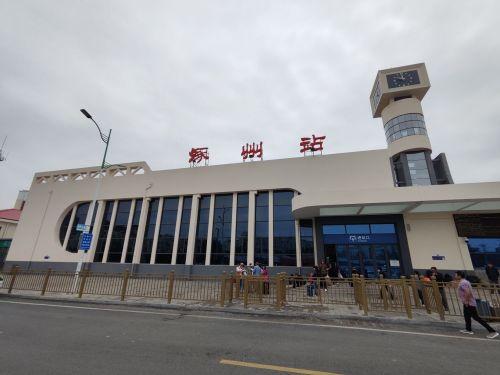
地标名称：涿州站
所在城市：保定市·涿州市